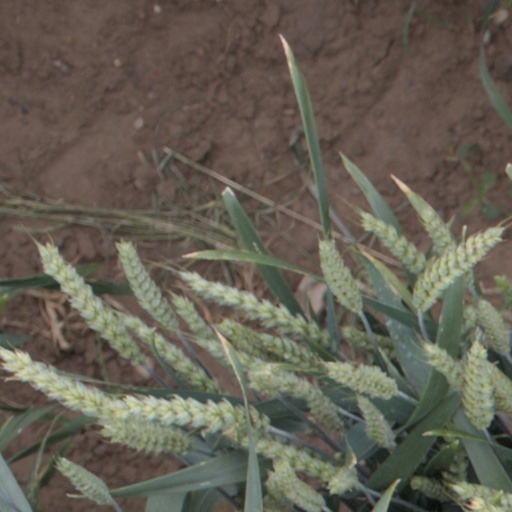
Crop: wheat